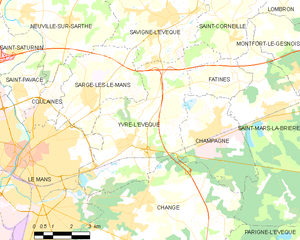
Carte des communes françaises